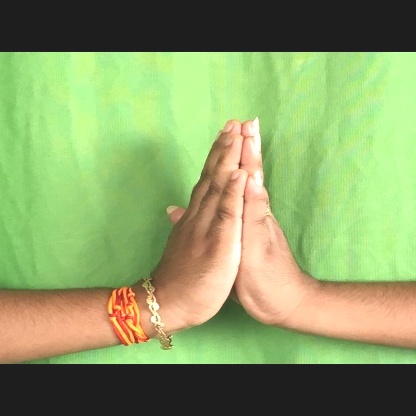
Mudra: Anjali